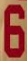
Number: 6